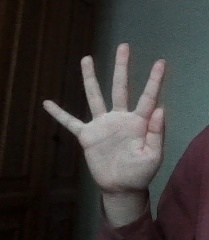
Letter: sheen